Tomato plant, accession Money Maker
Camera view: bottom (45 deg); turntable rotation: 270 degrees
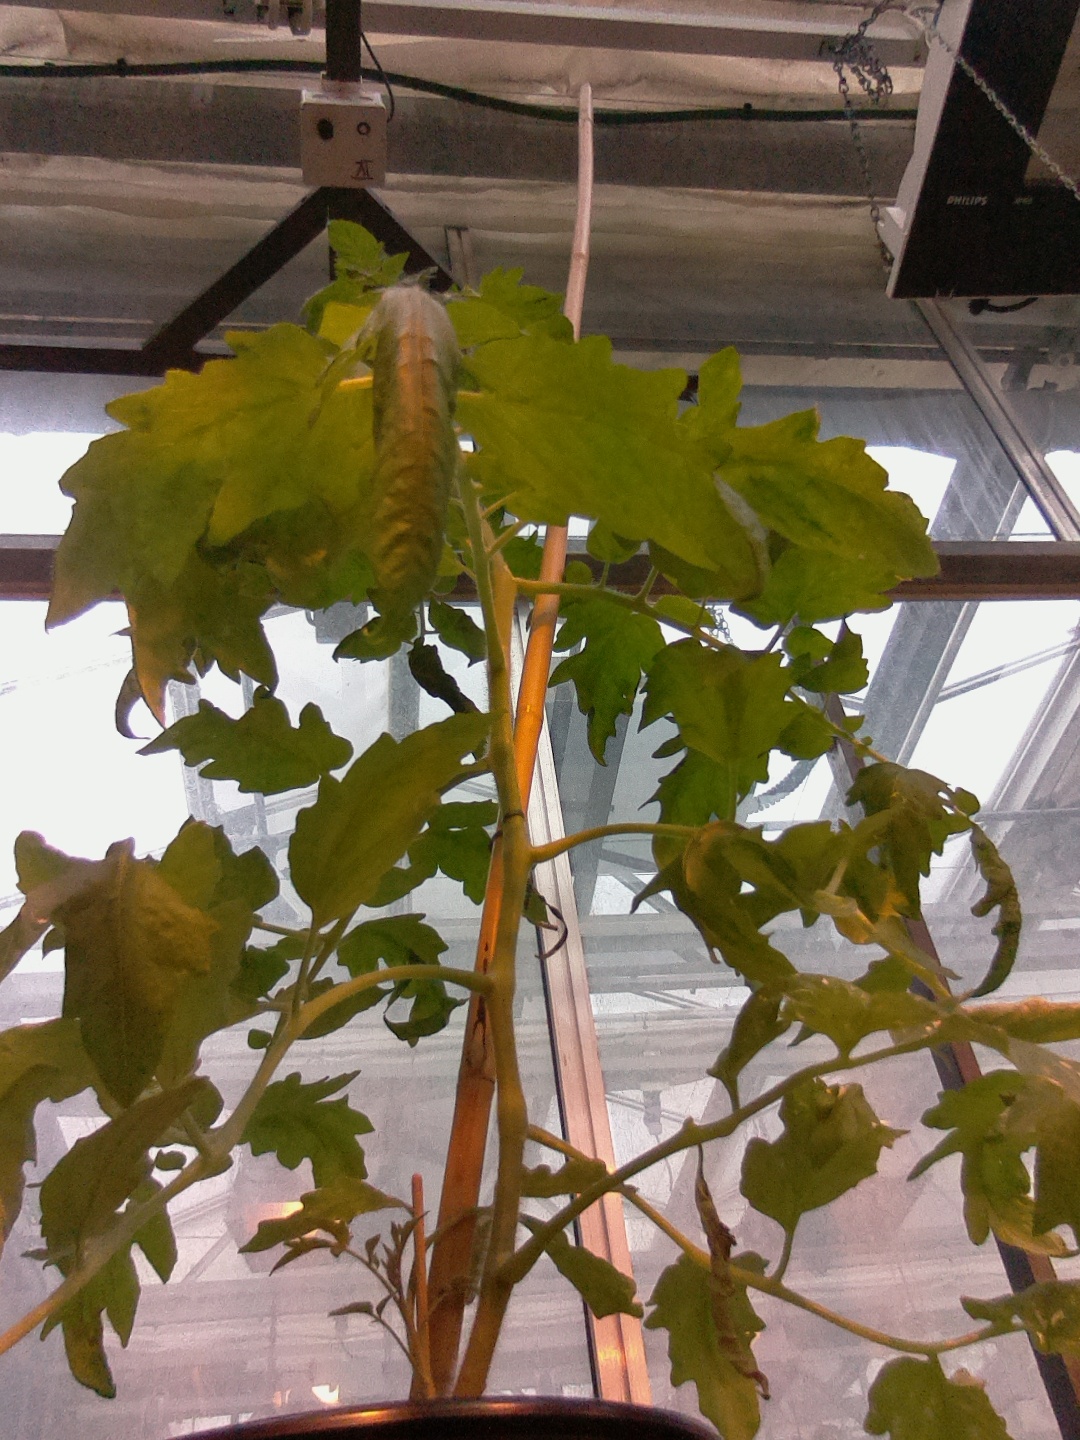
BBCH growth stage 52: 2 inflorescences visible